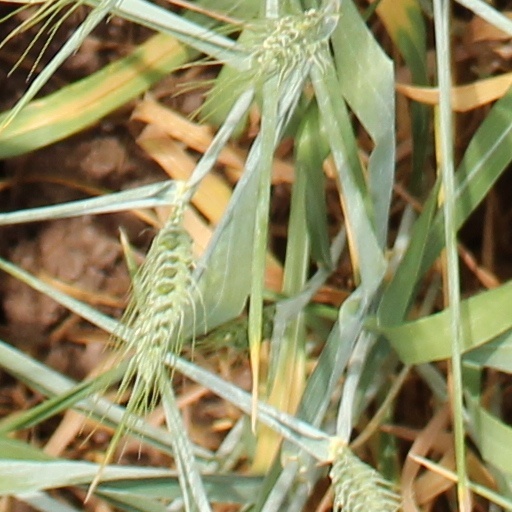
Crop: wheat